RNAS Kingsnorth

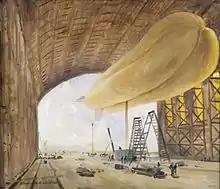
A HMA 3 Astra-Torres airship in its shed at RNAS Kingsnorth.

RNAS Kingsnorth was commissioned in April 1914 under the control of the Admiralty, first through the Naval Airship Branch, then through the Royal Naval Air Service when the Royal Navy reformed its air branch in July 1914. The RNAS took over the base's two huge airship sheds and its development and training functions.